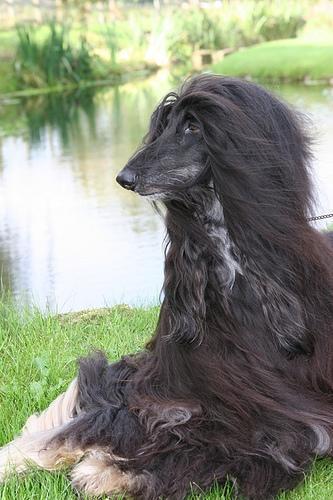
Afghan_hound